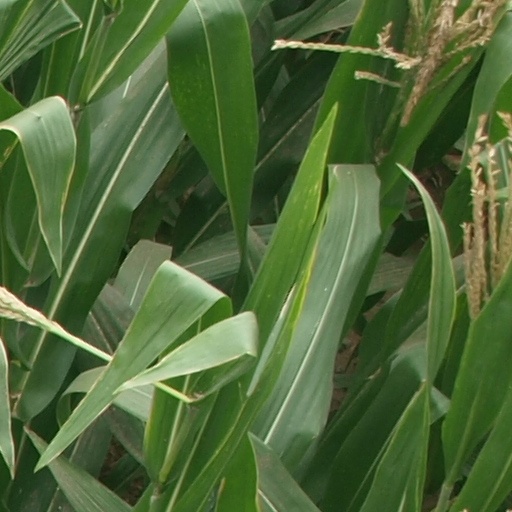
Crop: maize; corn